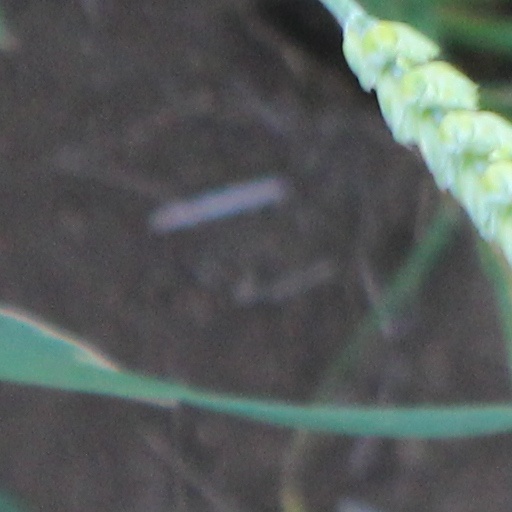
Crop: wheat